History of the Green Bay Packers

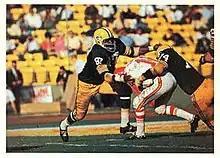
The Packers and the Chiefs in the first AFL–NFL Championship game. (Super Bowl I)

1966 would prove one of the most important years ever for both the Packers and the NFL as a whole. In 1959, Lamar Hunt and several others, frustrated at the league's lack of interest in expansion, began a rival organization, the American Football League. The AFL was initially laughed at by the NFL, but by 1965 were a serious competitor and began engaging in bidding wars for top college players. This culminated in the New York Jets offering Alabama QB Joe Namath a then unheard of $400,000 contract. During the spring of 1966, NFL and AFL heads met and agreed to an eventual merger into one big league, but only when the latter was deemed up to parity. Until then, the champions of both leagues would meet on a neutral site in January to determine the ultimate champion.